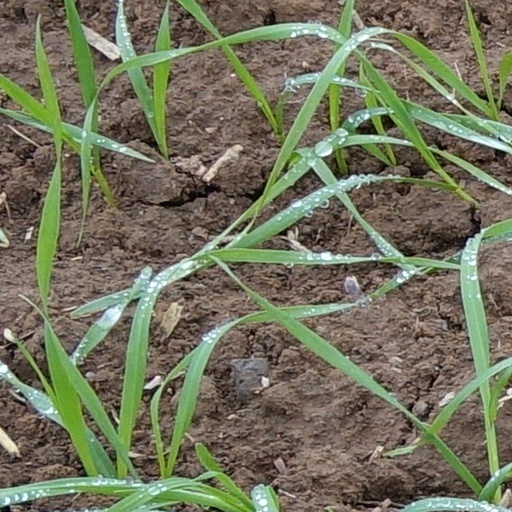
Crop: wheat